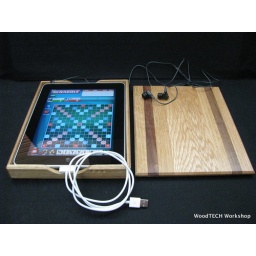
A wooden storage box made for the Apple iPad in solid European Oak with Black Walnut stripes on the lid.